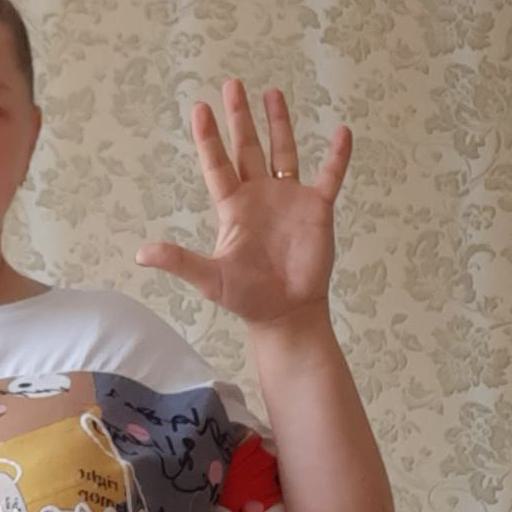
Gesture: palm